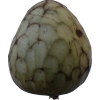
Label: cherimoya